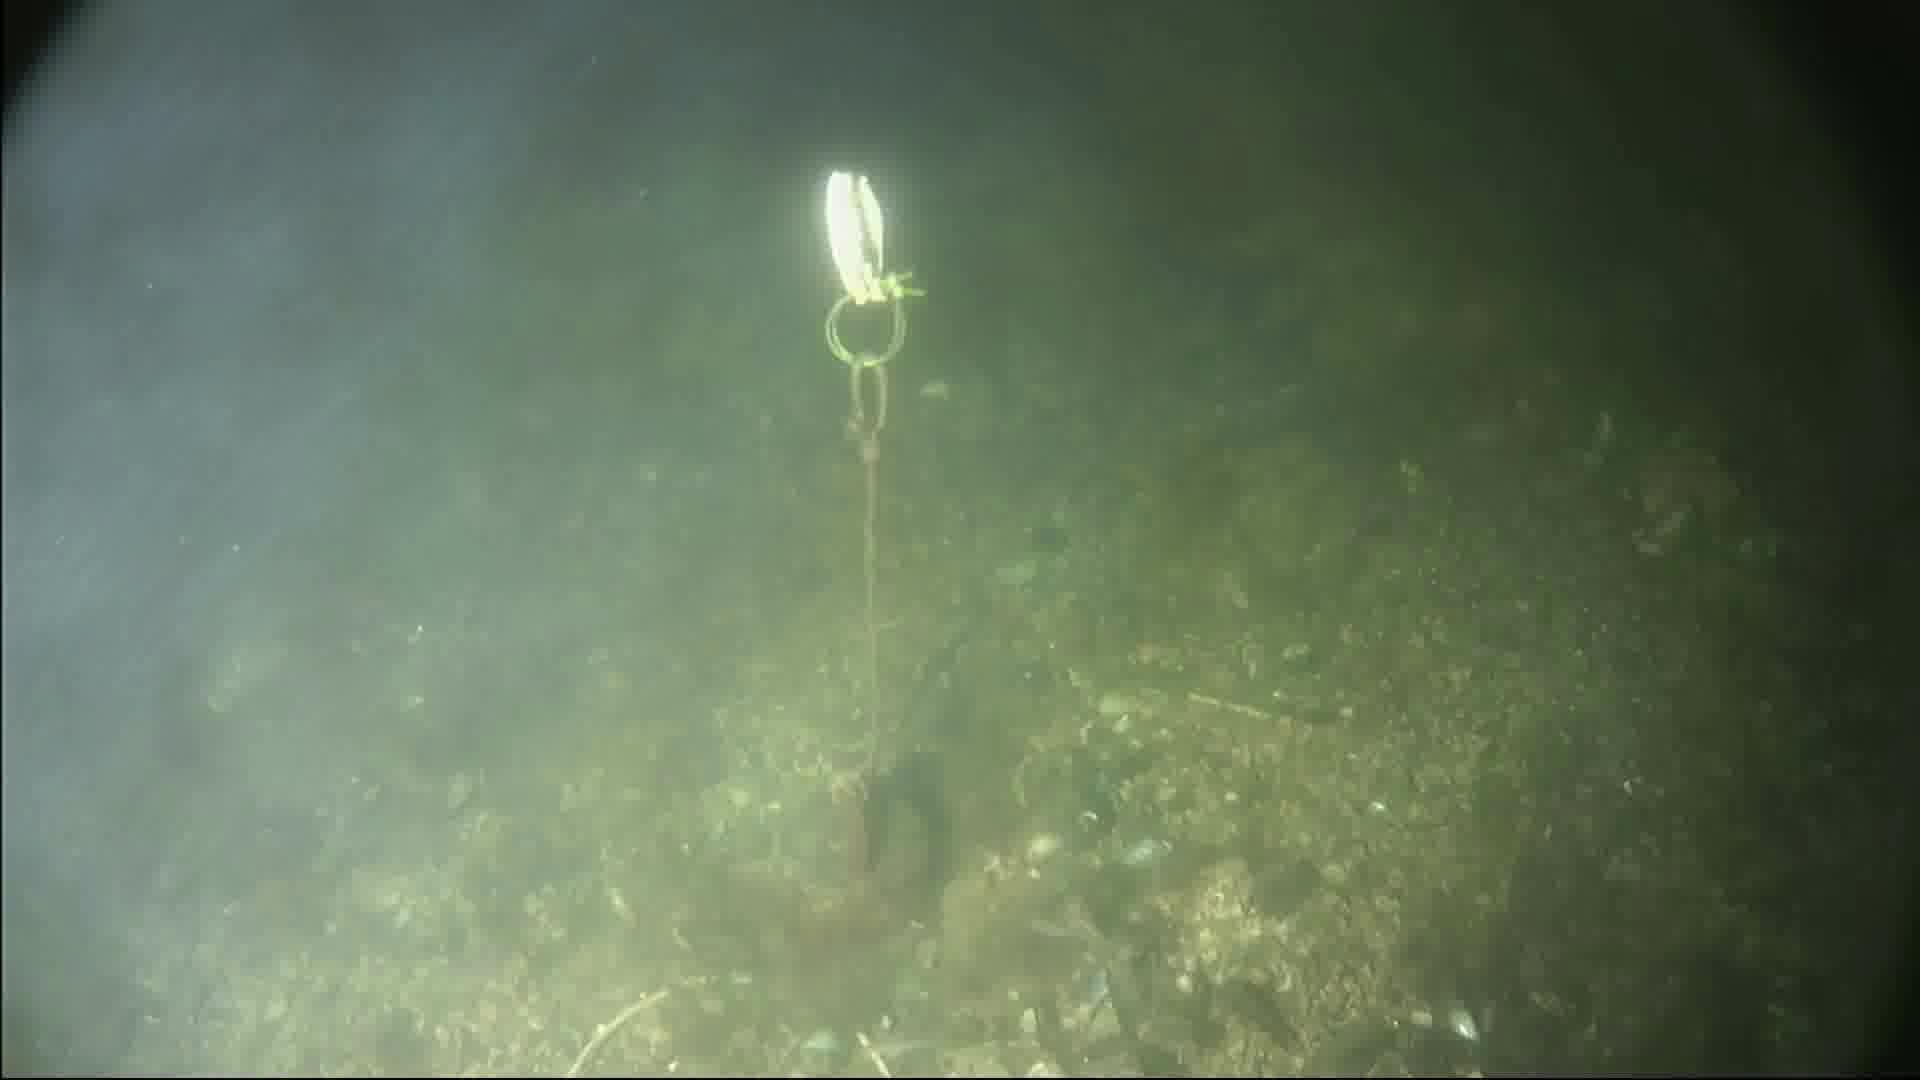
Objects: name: small_fish